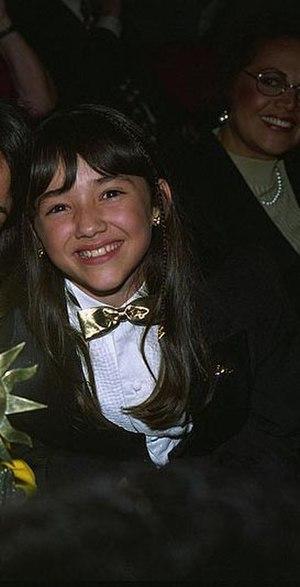
Sherlyn Montserrat González Díaz est une chanteuse et actrice mexicaine.